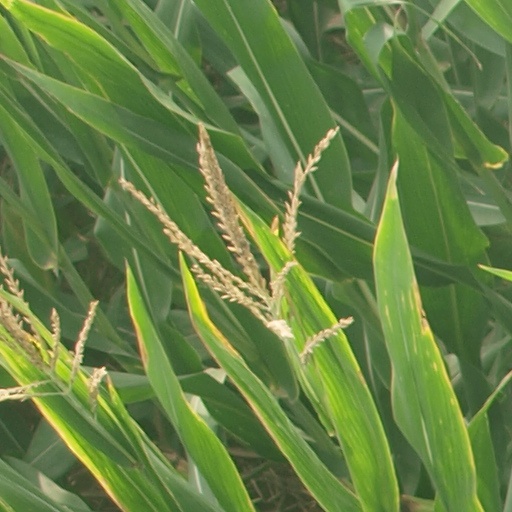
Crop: maize; corn